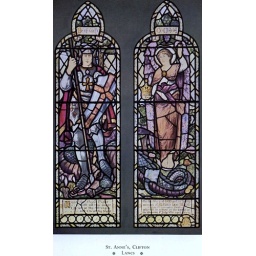
A fine stained glass memorial window.depicting a male and female figures.Installed in a local church at Clifton, Lanc's.